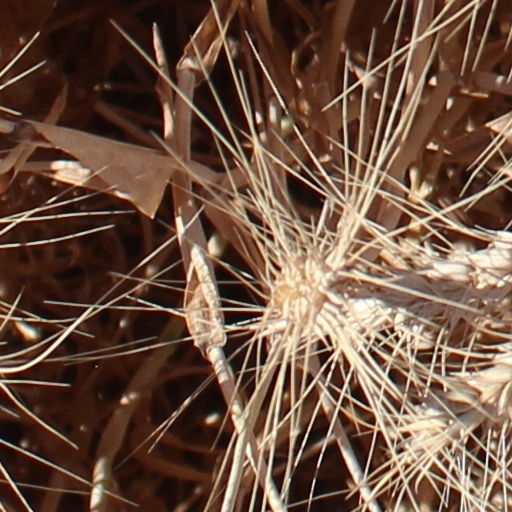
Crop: wheat